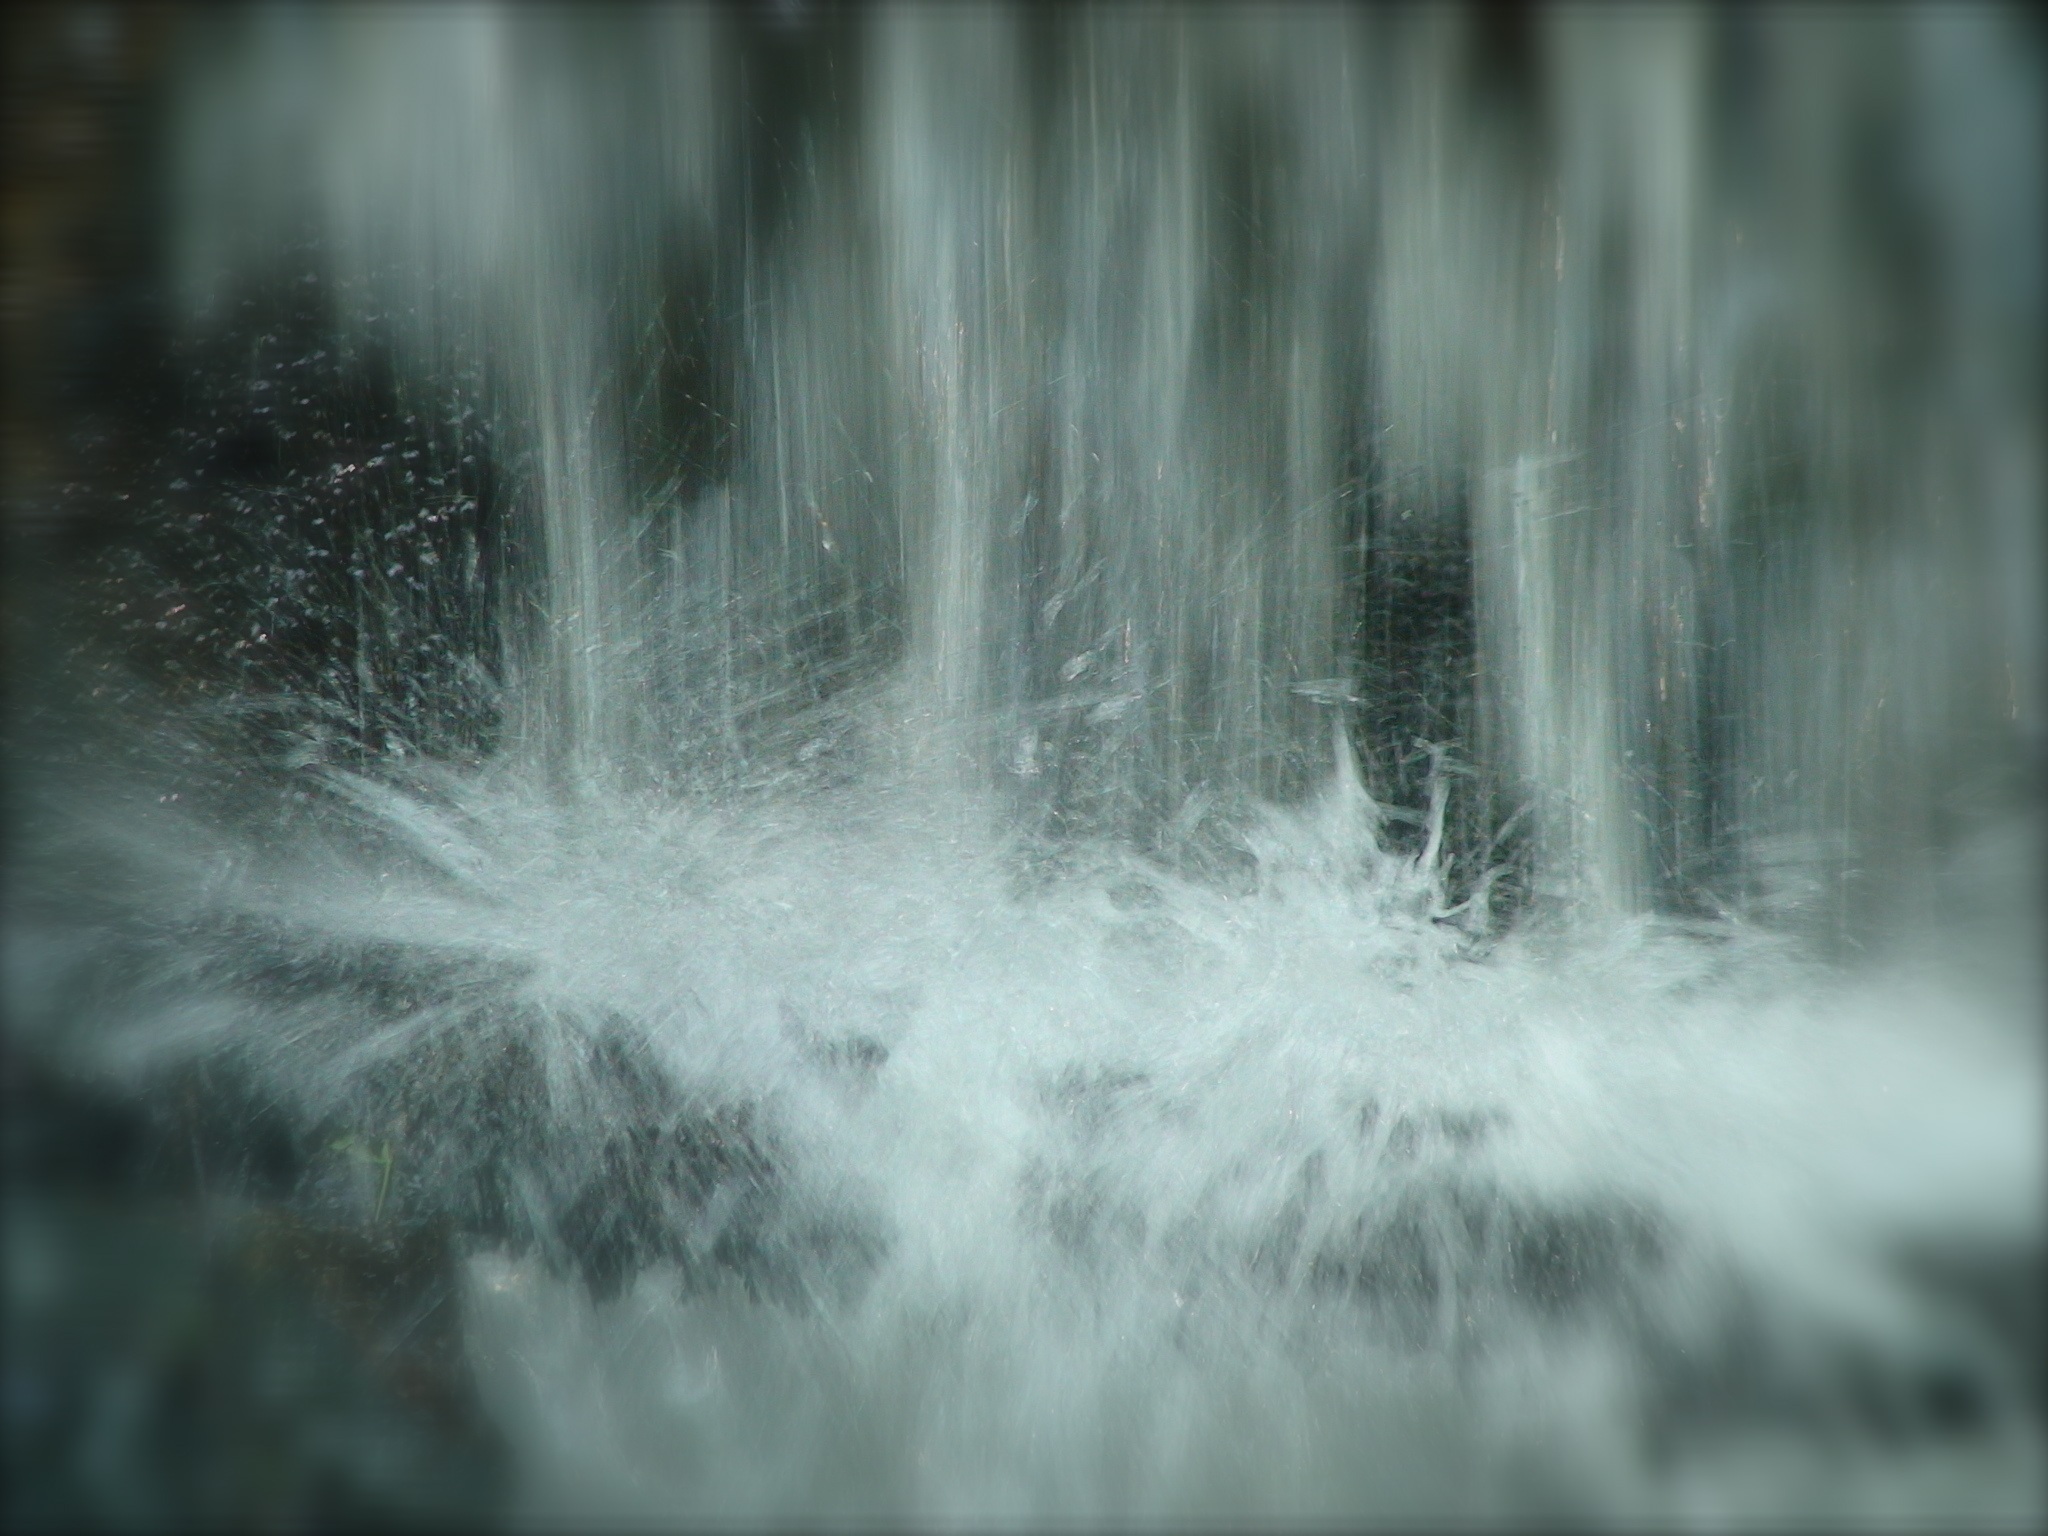
water, nature, grass, snow, winter, mist, sunlight, leaf, wave, frost, ice, reflection, weather, monochrome, season, close up, water feature, freezing, macro photography, spatter, flowing water, monochrome photography, atmospheric phenomenon